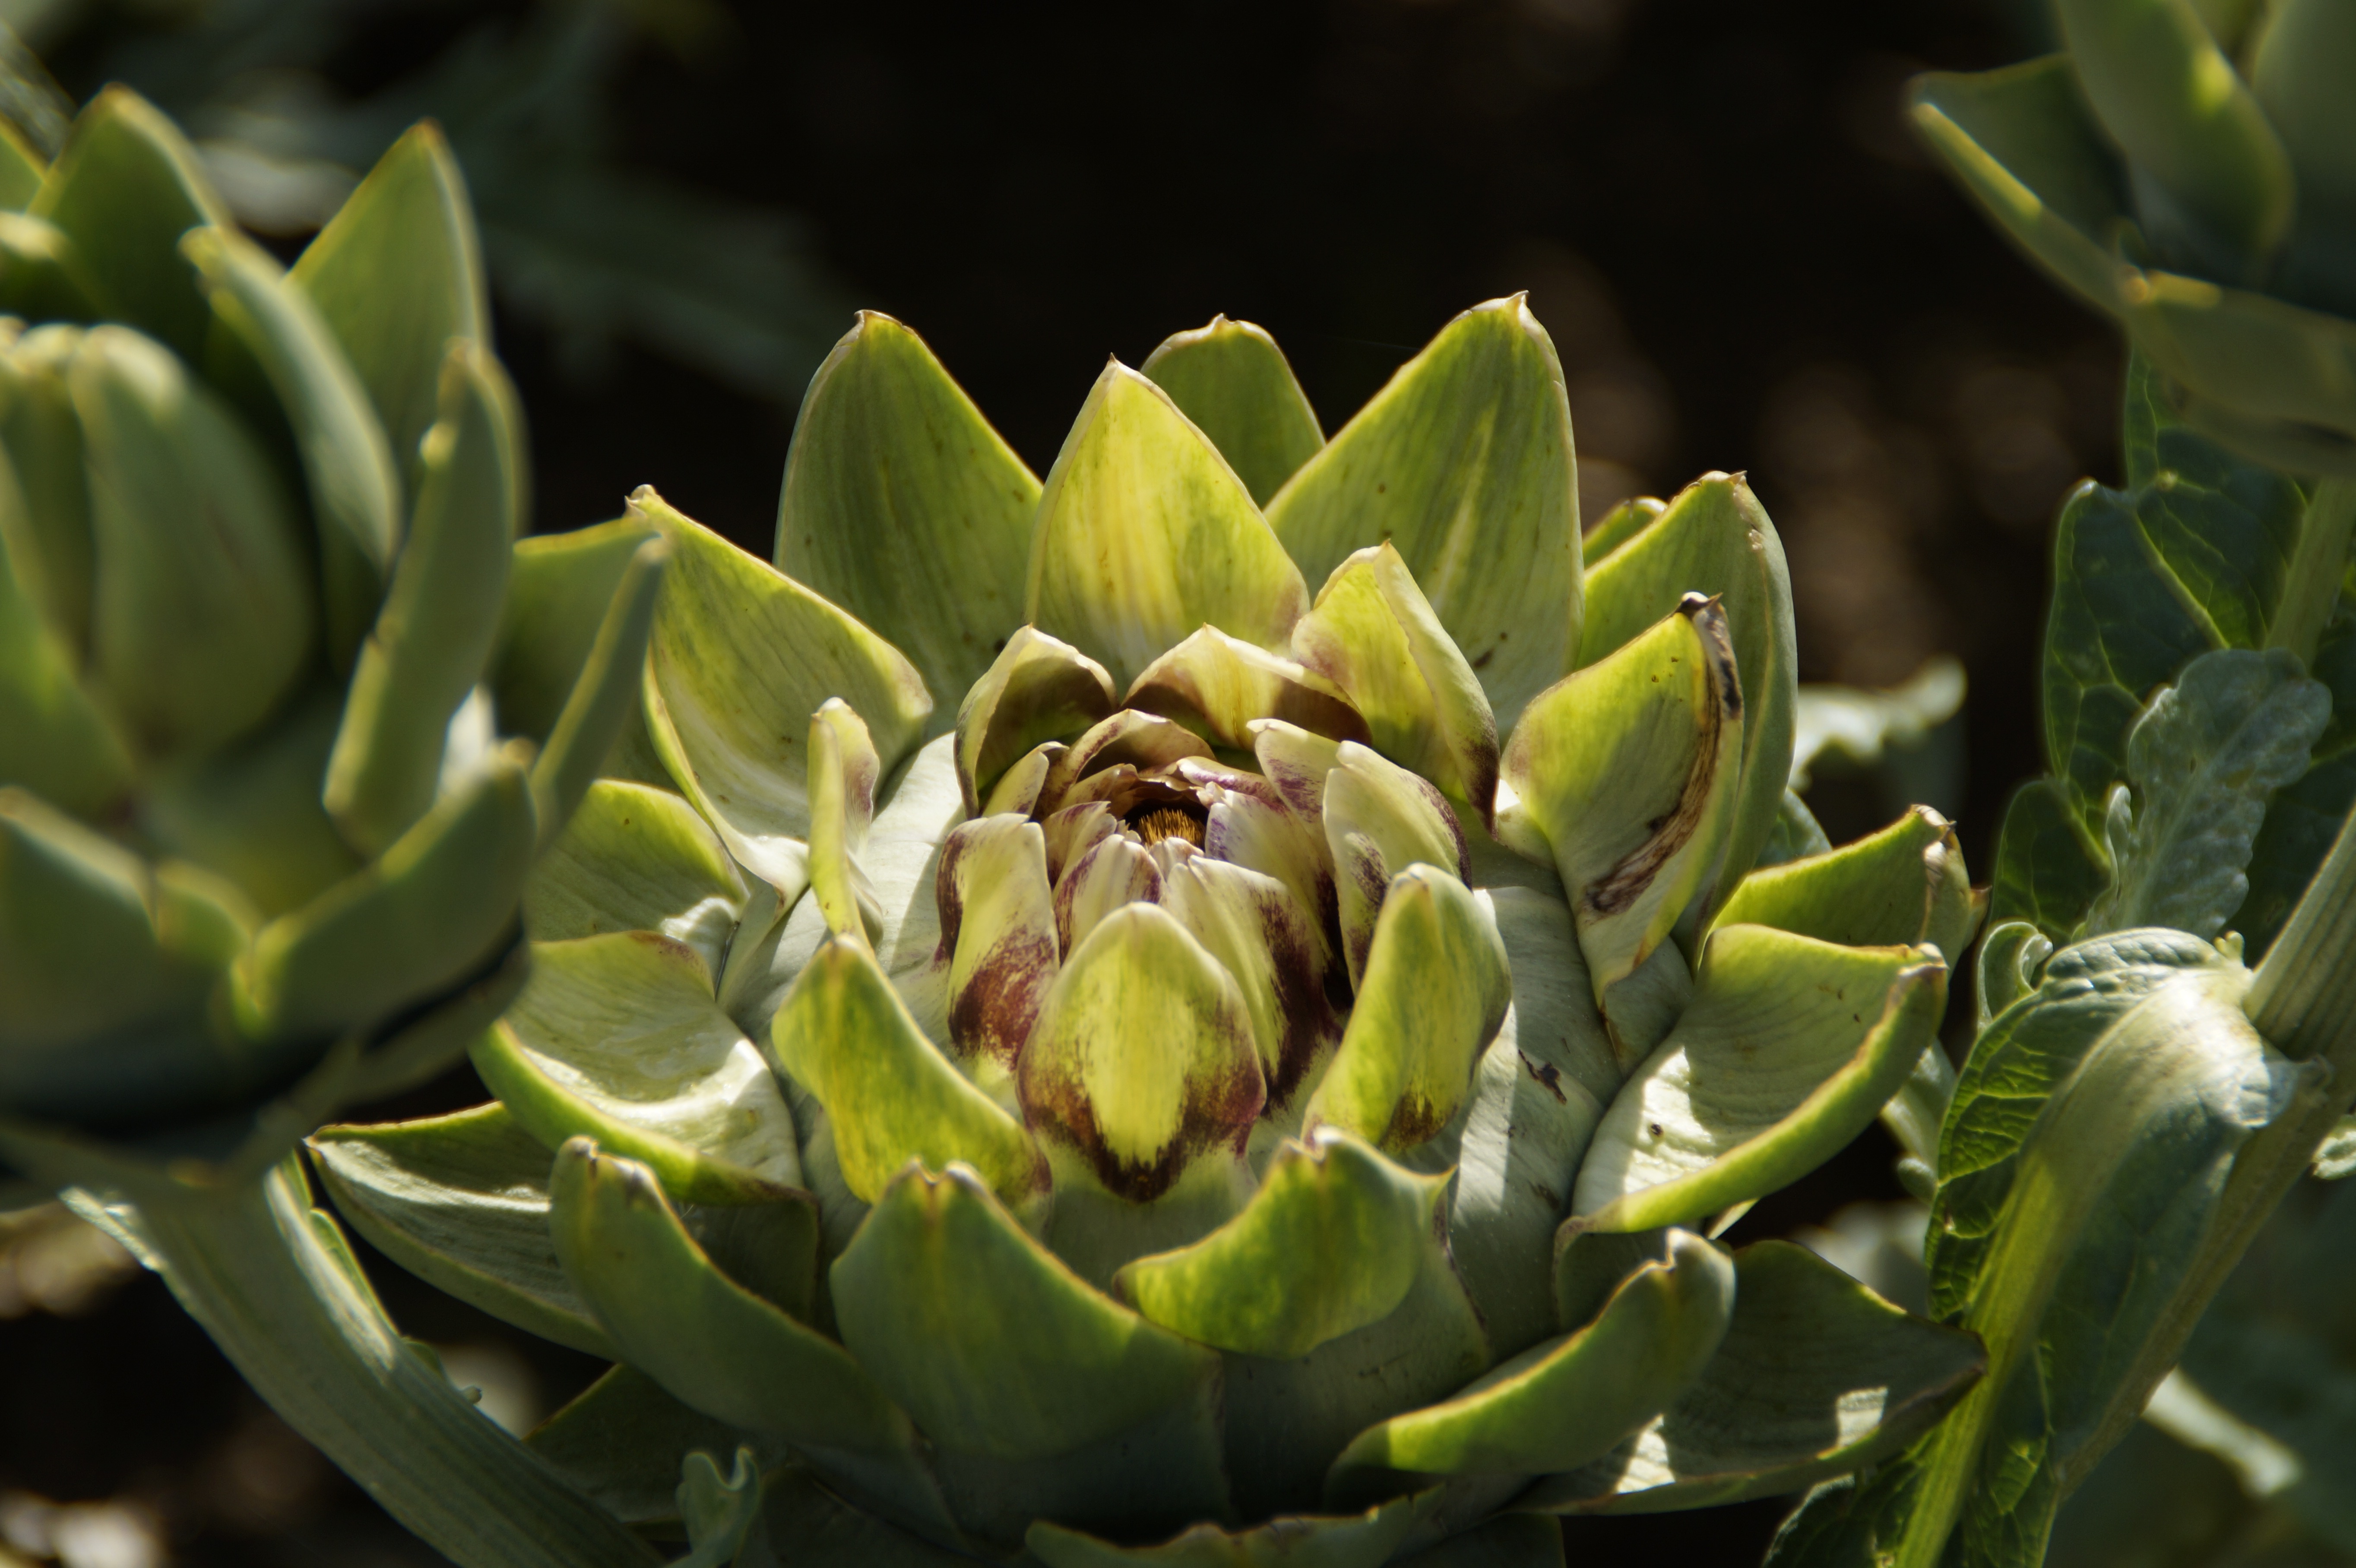
plant, flower, food, flora, artichoke, cultivation, vegetation, vegetables, cynara, artichoke plant, herbaceous plant, plant stem, thorns spines and prickles